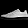
Label: Sneaker